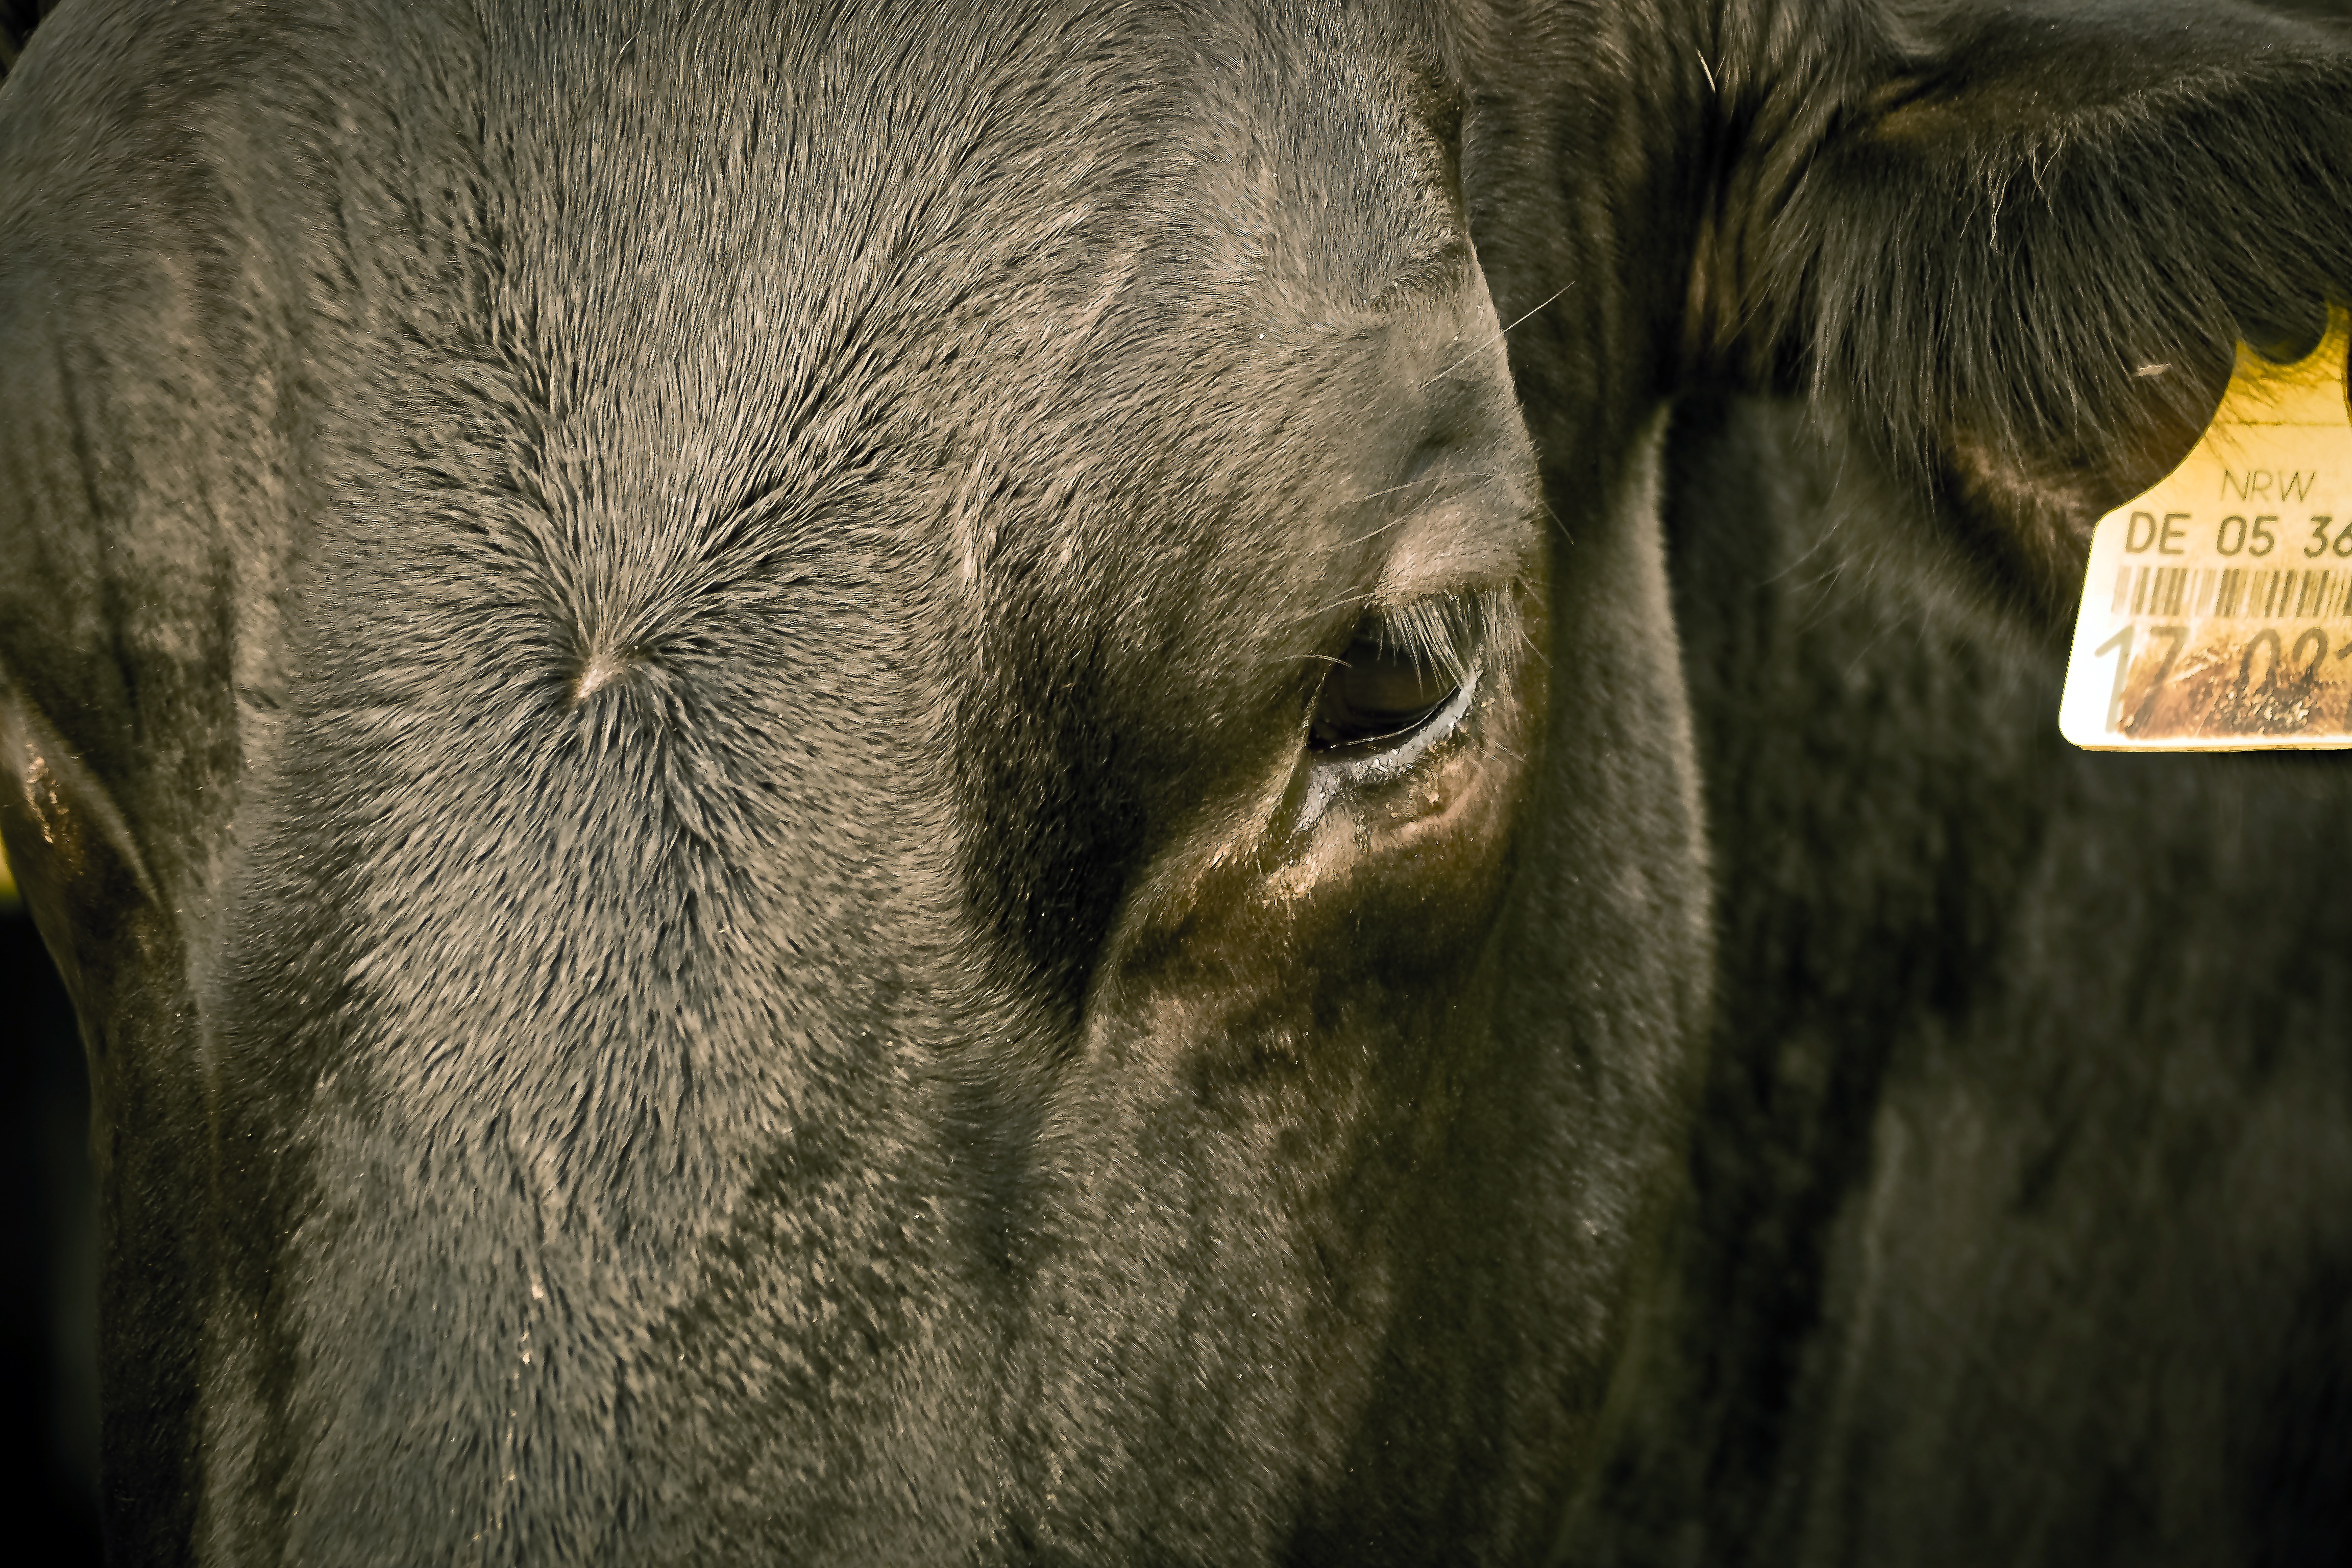
watch, nature, farm, meadow, view, animal, wildlife, zoo, portrait, cow, cattle, pasture, livestock, brown, mammal, agriculture, milk, close, meat, fauna, elephant, close up, curiosity, eye, look, vertebrate, creature, see, bison, ruminant, attention, safari, wildlife photography, animal portrait, young animal, quadruped, brown swiss, indian elephant, ear tag, cattle like mammal, elephants and mammoths